History of the English monarchy

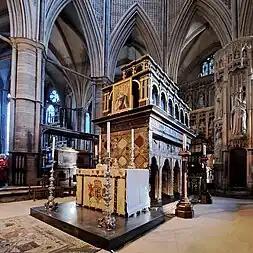
Shrine of Edward the Confessor at Westminster Abbey

Edward the Confessor was the only surviving son of Æthelred and Emma. In 1041, Harthacnut recalled his half-brother from exile in Normandy. When he died without heirs, the forty-year-old Edward was the natural successor. He had spent most of his life in Normandy and was "probably more French than English" culturally.